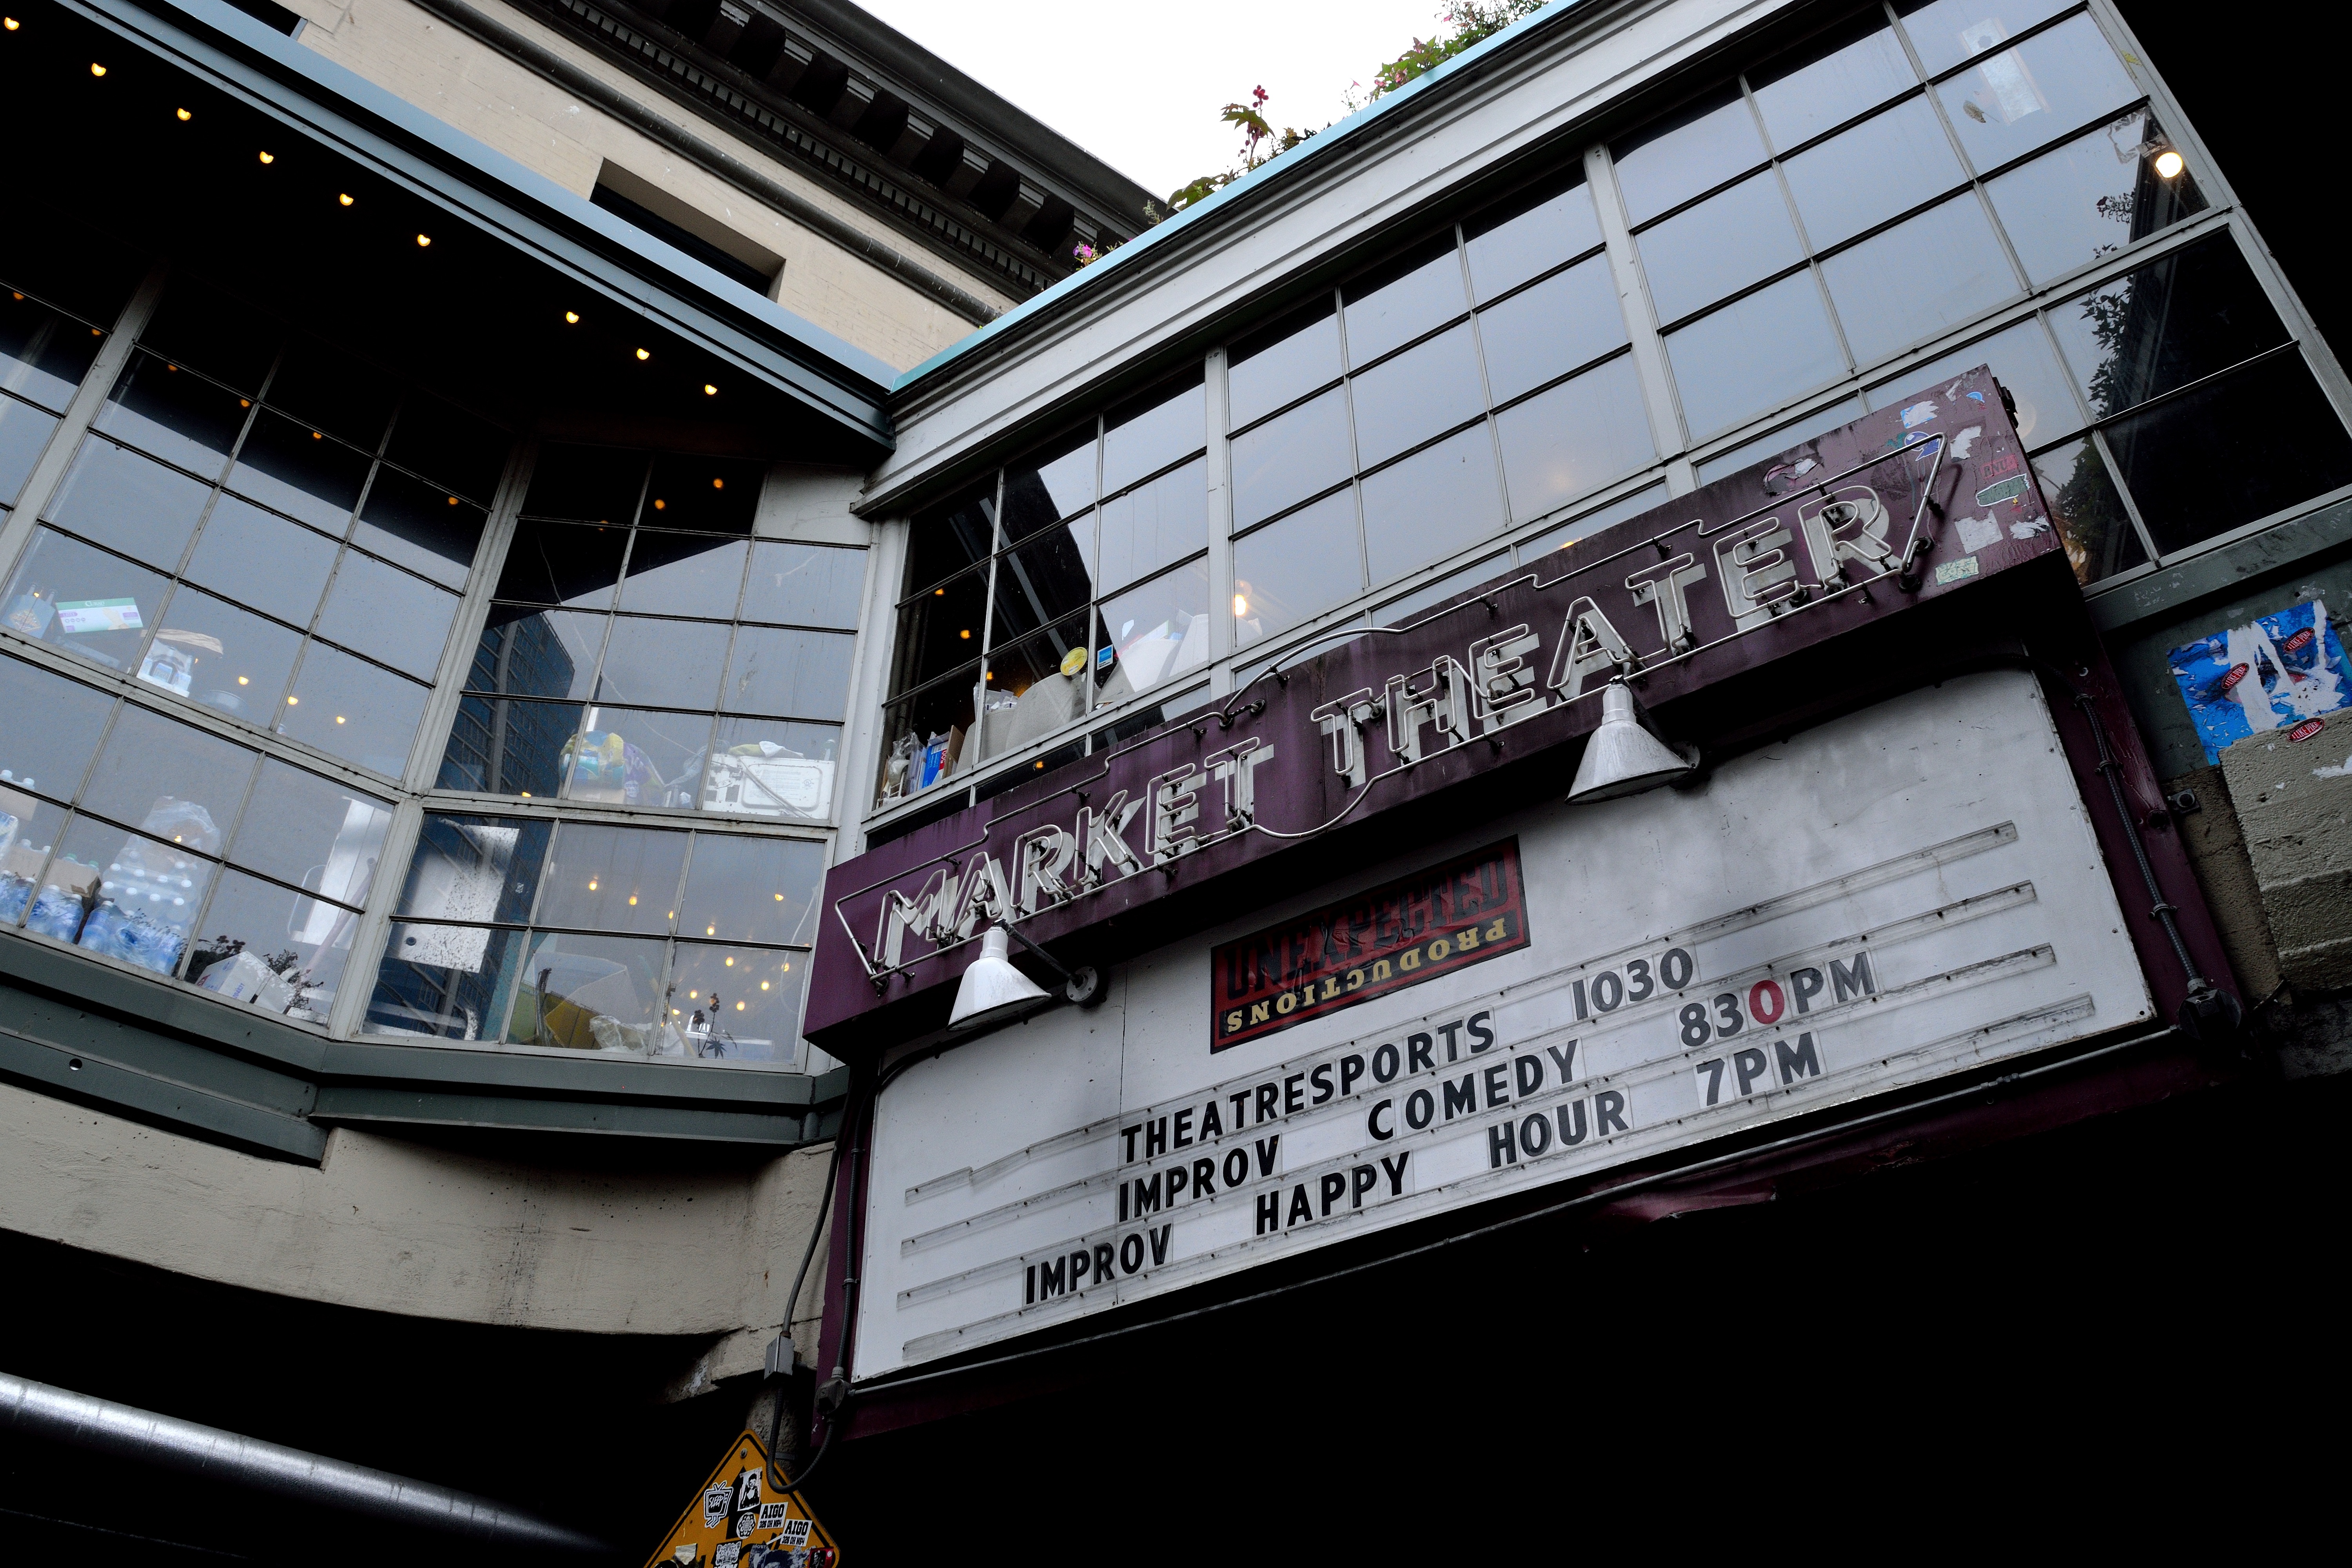
vehicle, stadium, public transport, theatre, sport venue, personal computer hardware